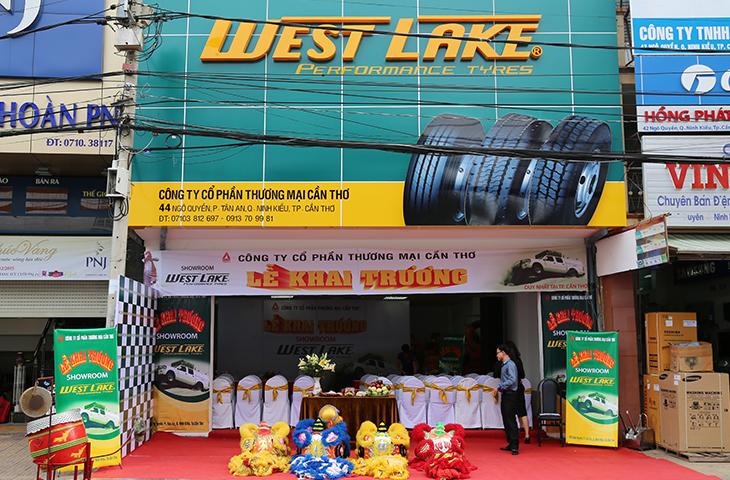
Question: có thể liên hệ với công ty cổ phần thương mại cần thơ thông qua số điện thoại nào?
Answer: số điện thoại 0703812697 hoặc 0913709981